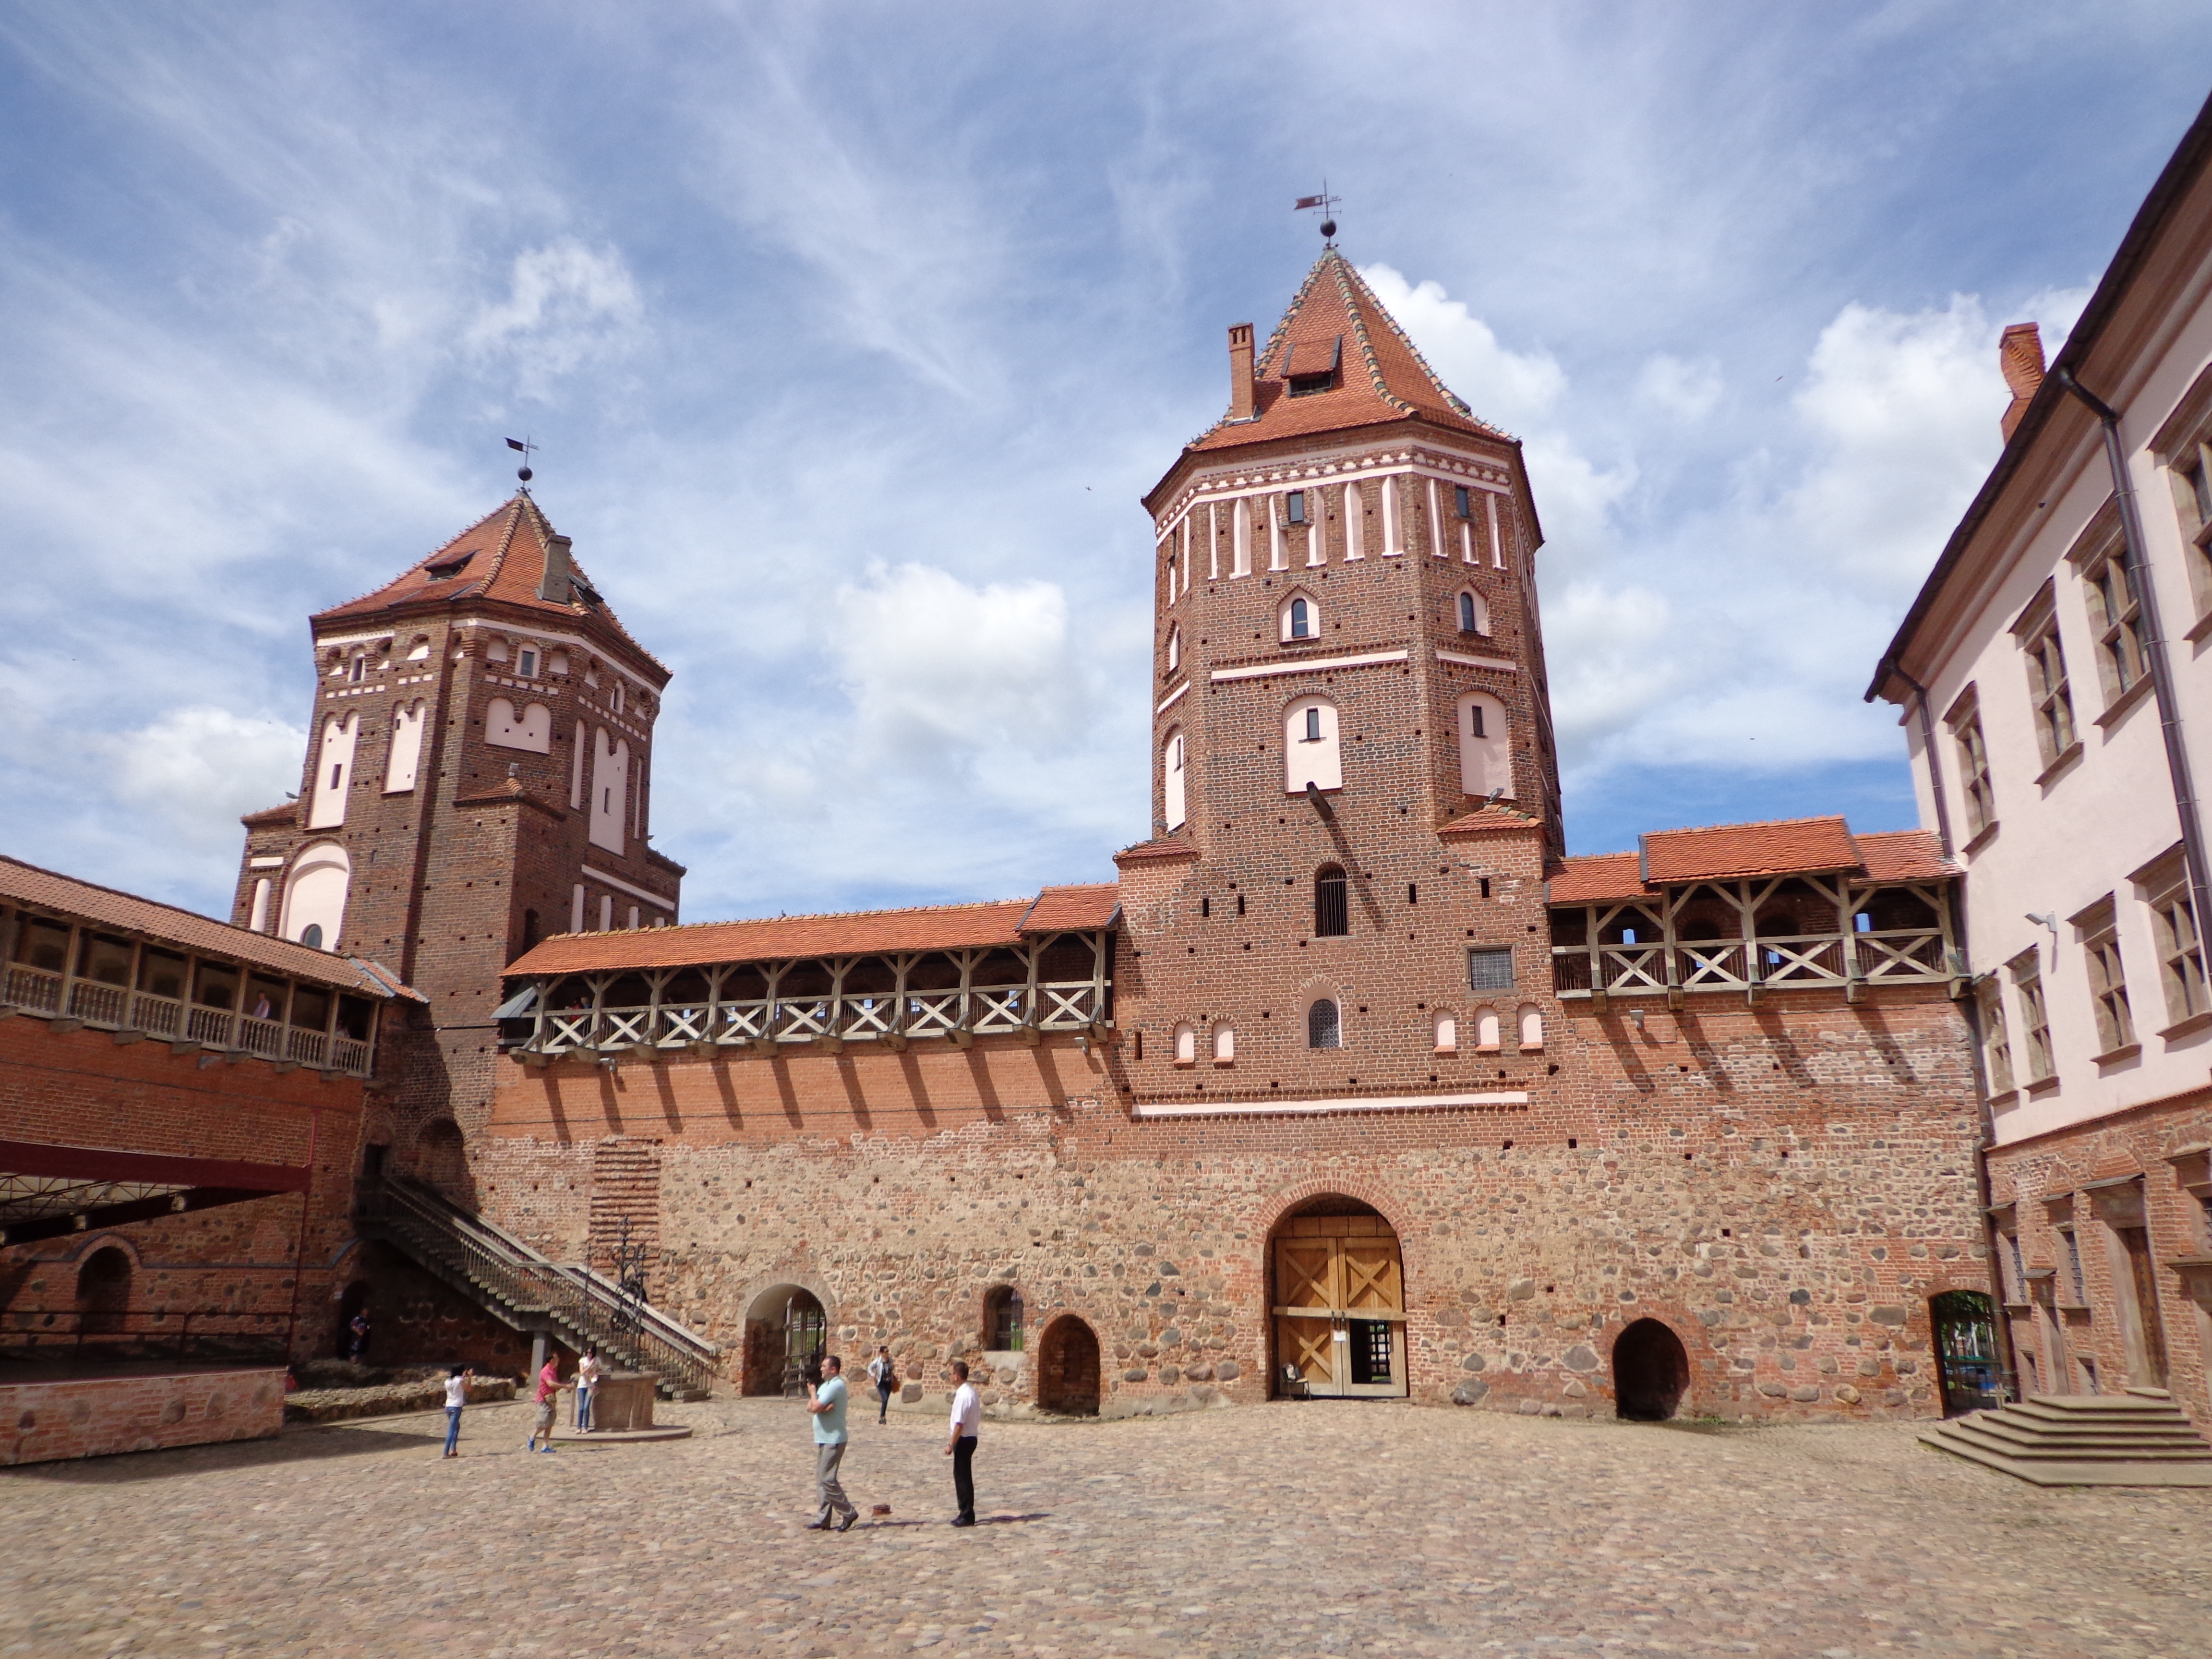
town, building, palace, plaza, landmark, facade, church, cathedral, tourism, place of worship, world, monastery, town square, basilica, unesco world heritage site, belarus, historic site, ancient history, byzantine architecture